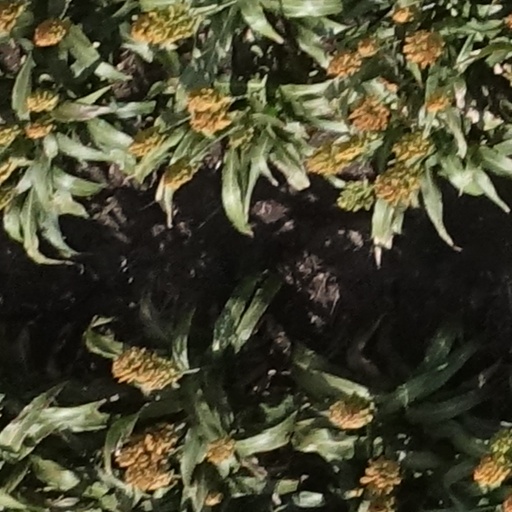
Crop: sorghum